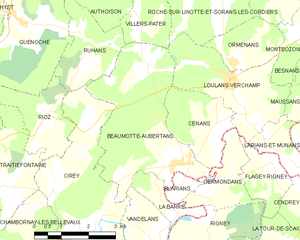
Carte des communes françaises